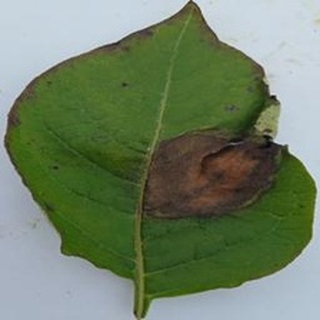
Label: potato_late_blight